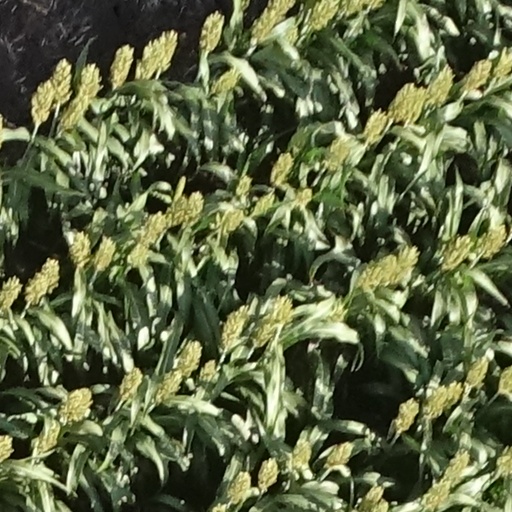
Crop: sorghum